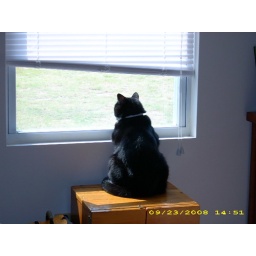
pretty boy in the window